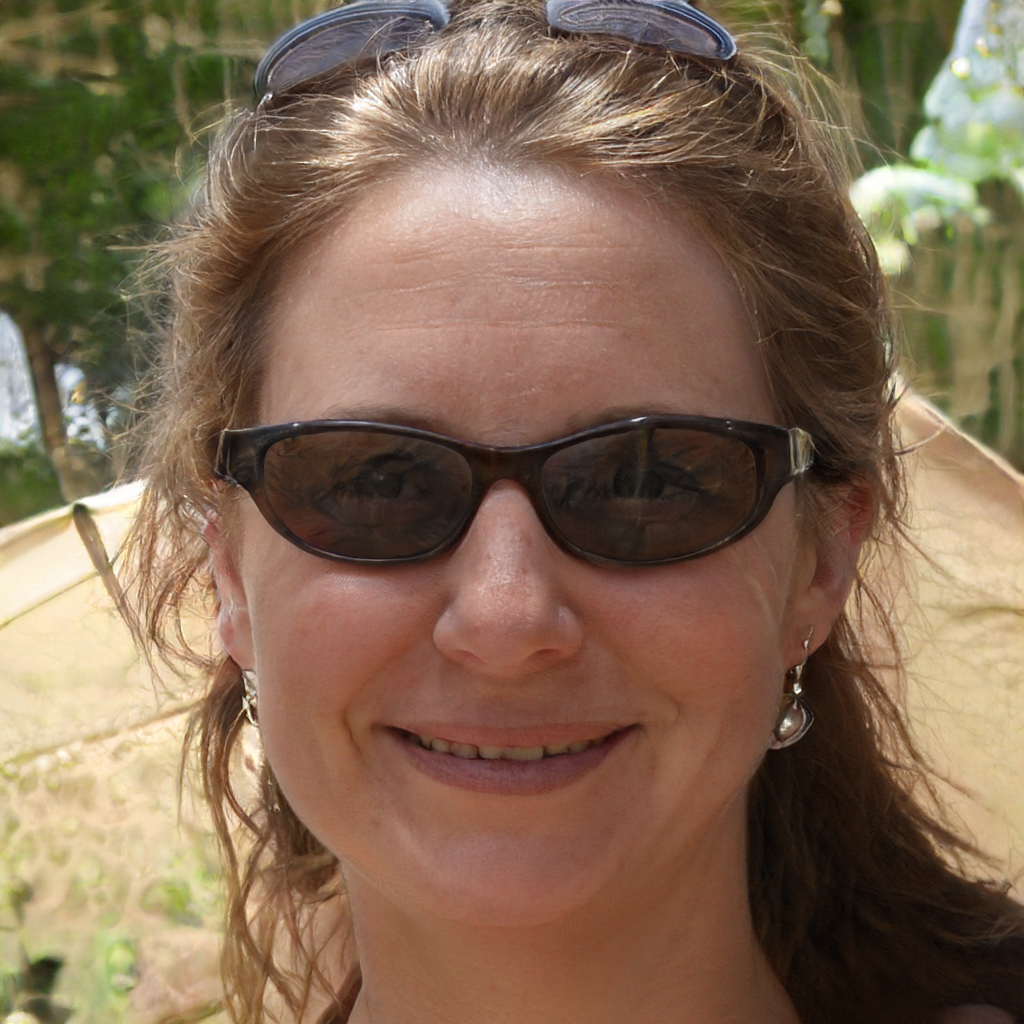
Gender: Female